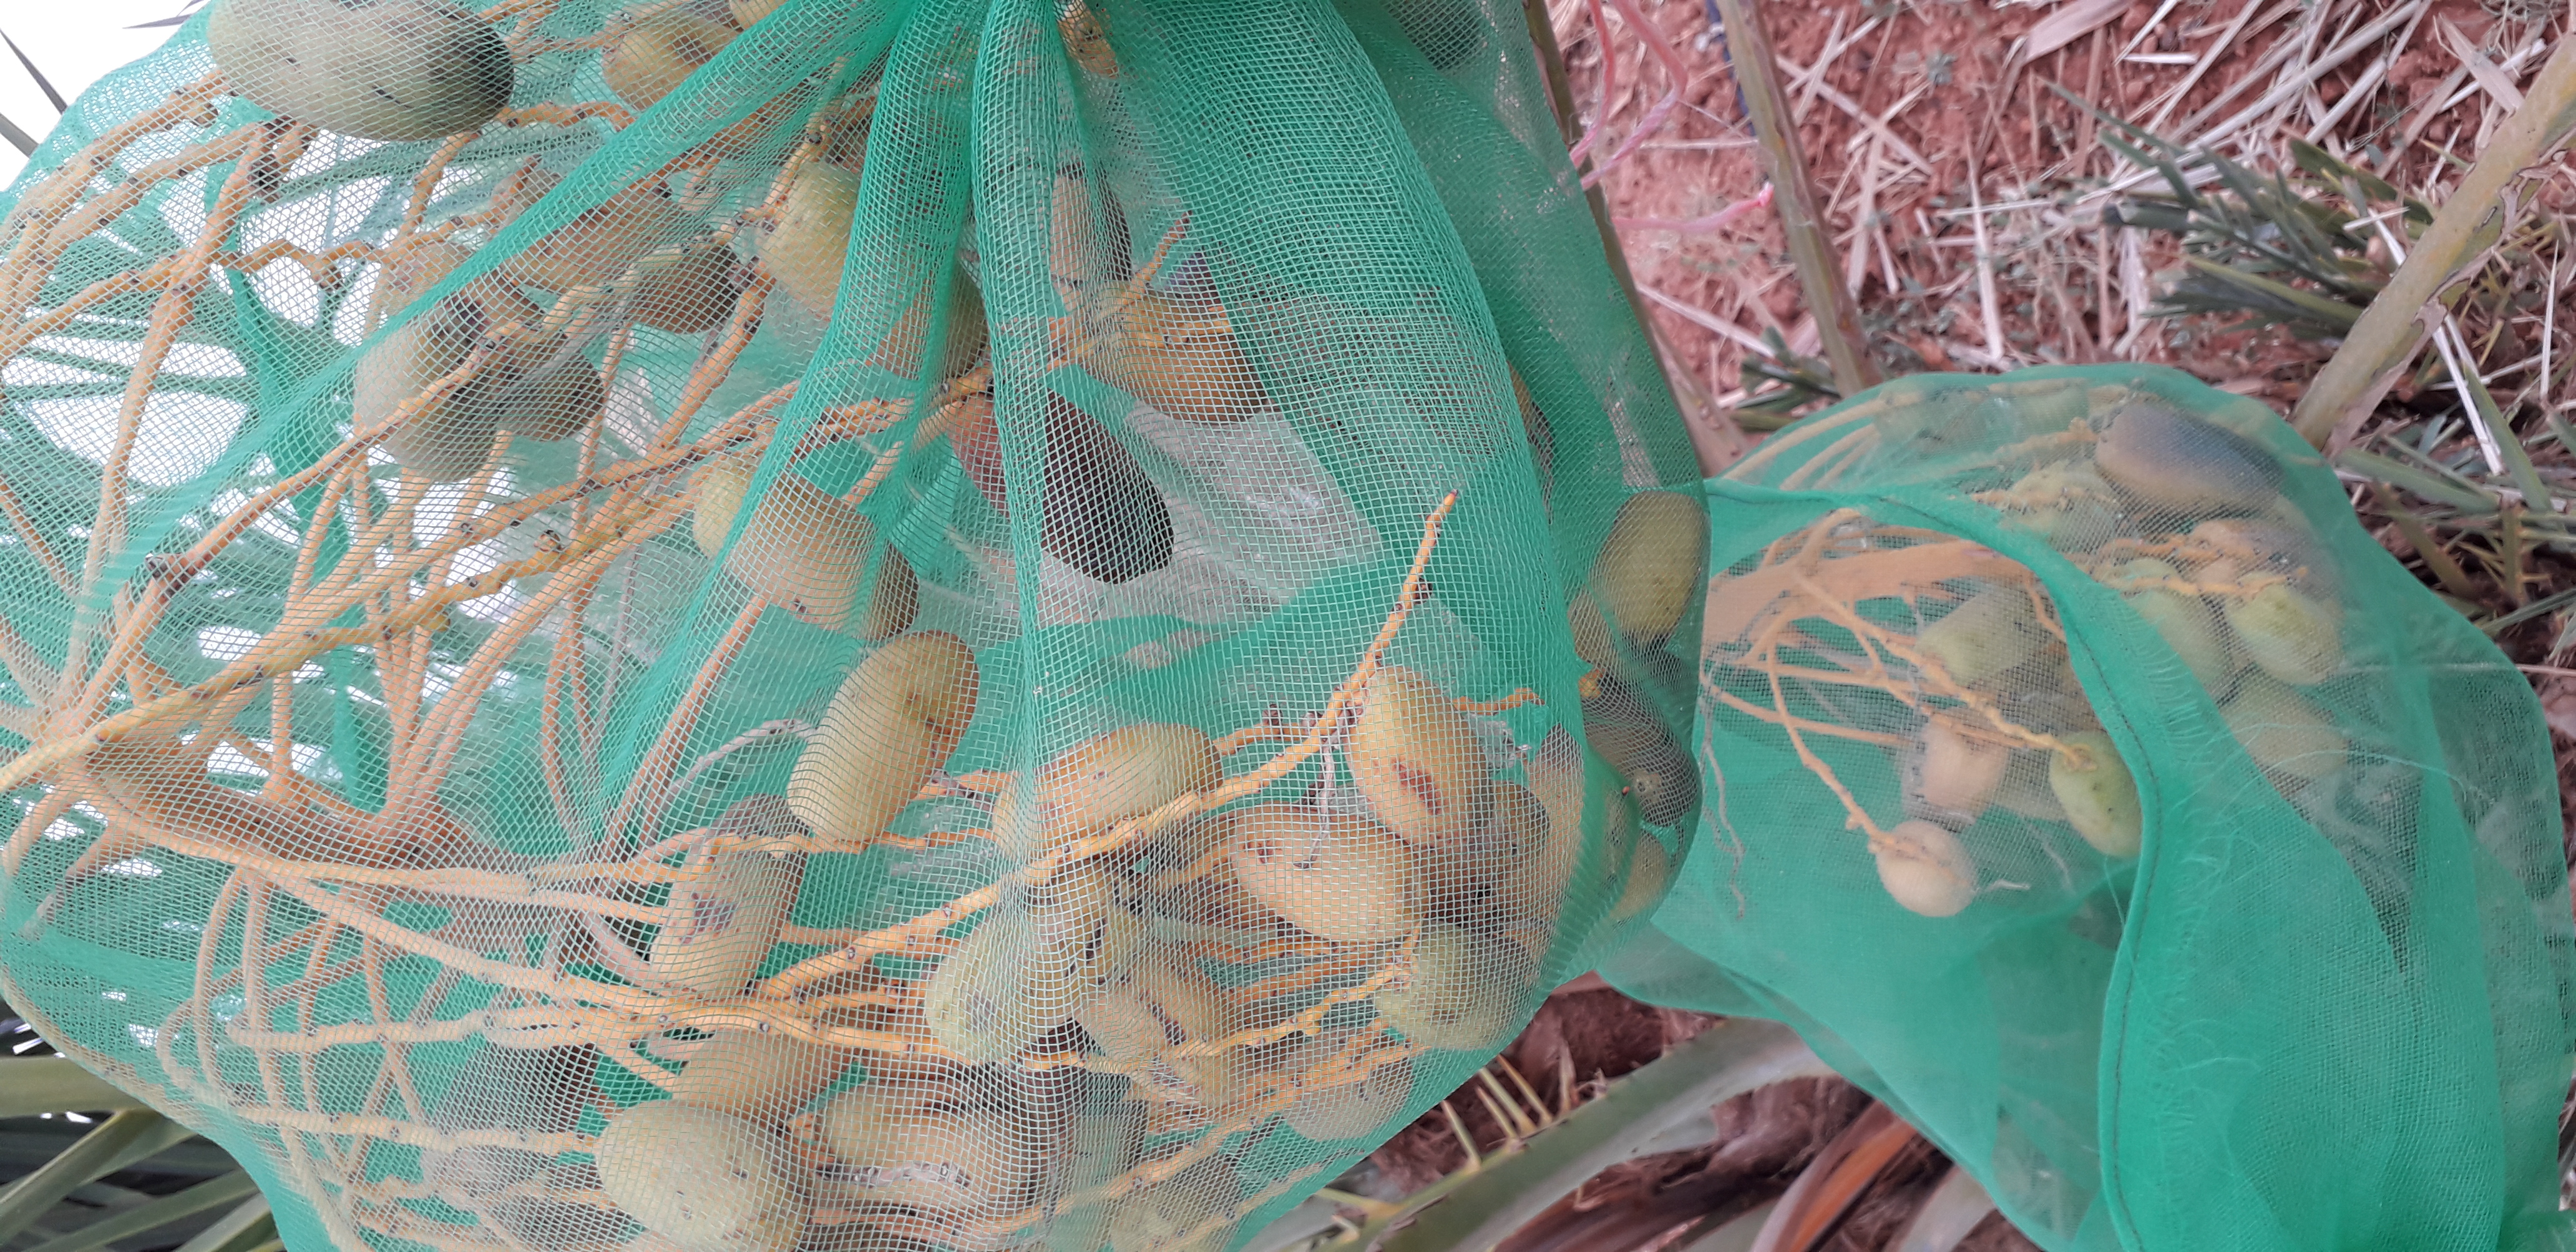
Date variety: Boumajhoul